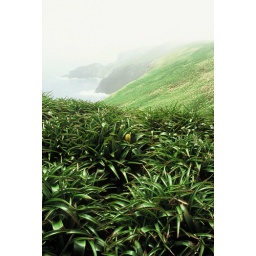
The plant in the foreground is Bulbinella rossii - one flower visible almost in the centre of the pic.